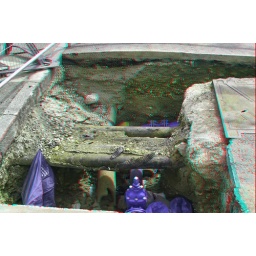
Hole in road in anaglyph 3D red blue / cyan glasses